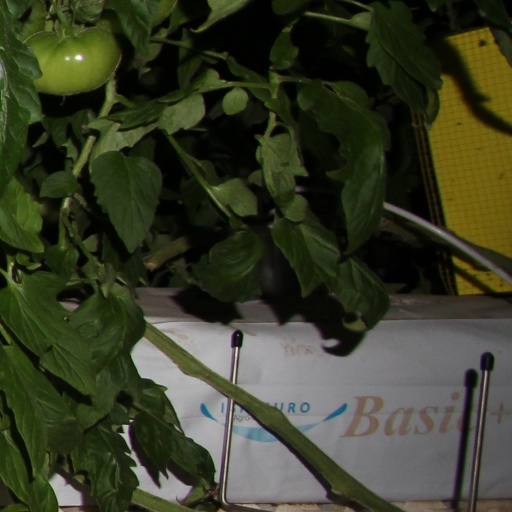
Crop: tomato